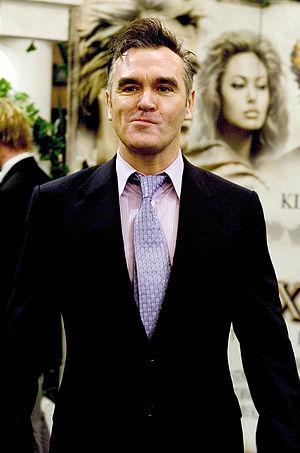
Steven Patrick Morrissey, dit Morrissey [ˈmɒrɪsiː], parfois abrégé en « Moz », est un chanteur britannique né le 22 mai 1959.